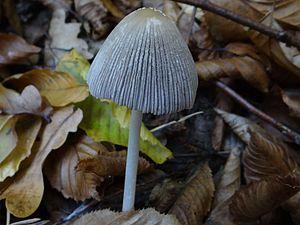
Coprinellus P. Karst. est un genre de champignons basidiomycètes de la famille des Psathyrellaceae, regroupant, sans exception connue pour l’instant, les coprins à sétules ou à voile farineux ou granuleux, des subsections Domestici, Micacei, Nivei, et Setulosi. Il accueille de nombreuses espèces autrefois classées dans l'ancien genre cosmopolite Coprinus, comme le Coprin micacé, Coprinellus micaceus, par exemple.